Question: Please indicate a possible affordance area of the chair that can be used for supporting the legs
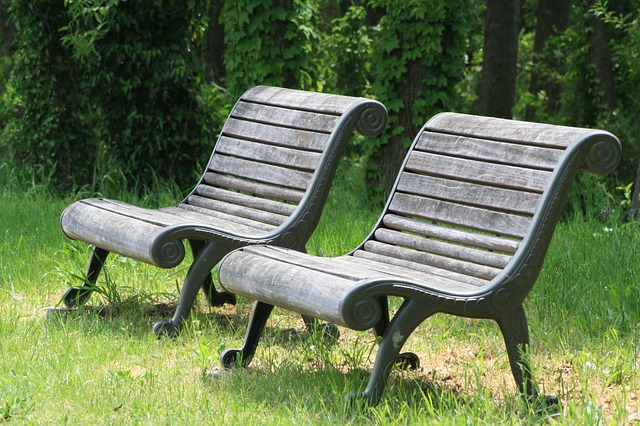
Answer: [60, 197, 283, 265]